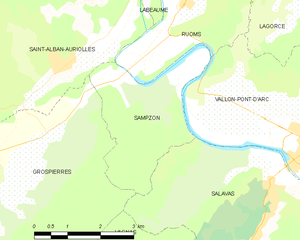
Carte des communes françaises: Sampzon